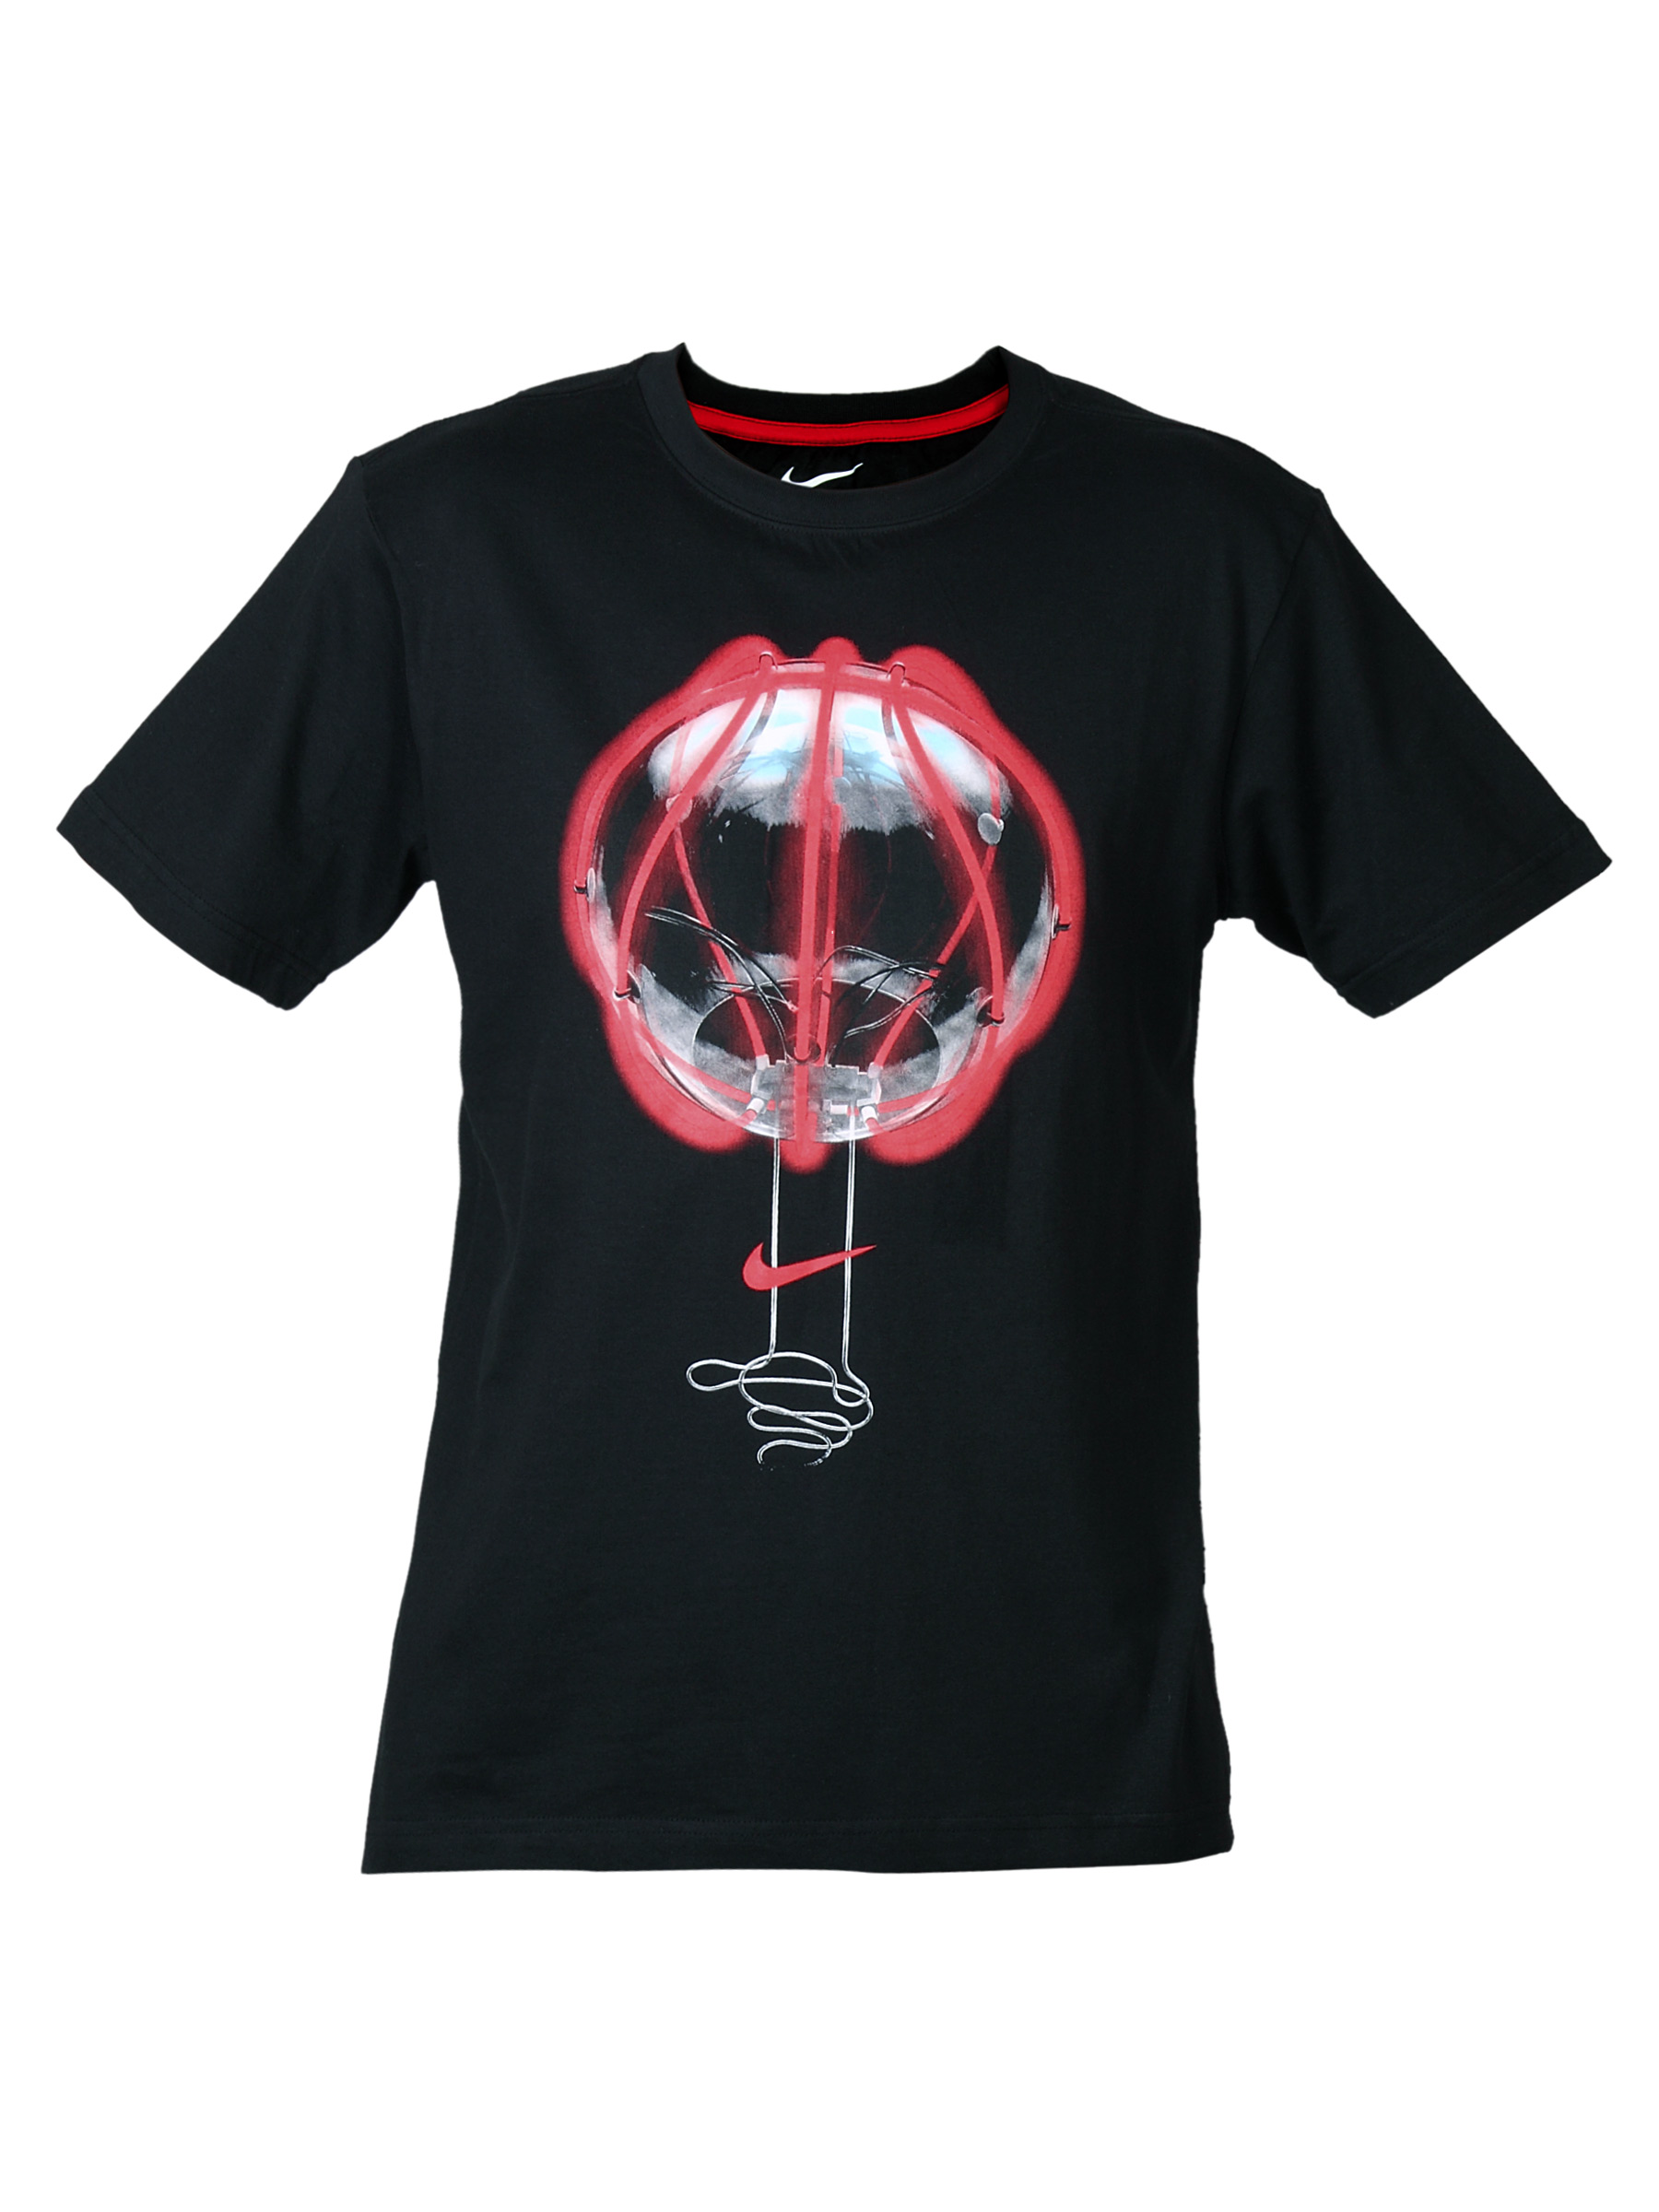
Nike Men Printed Black T-shirt
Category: Apparel / Topwear / Tshirts
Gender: Men
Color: Black
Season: Summer 2012
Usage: Casual